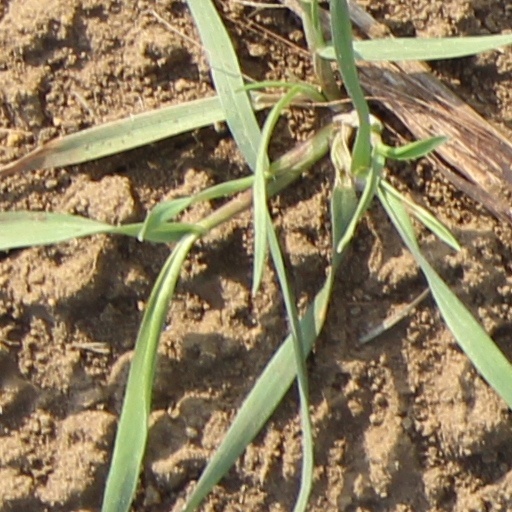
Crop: wheat